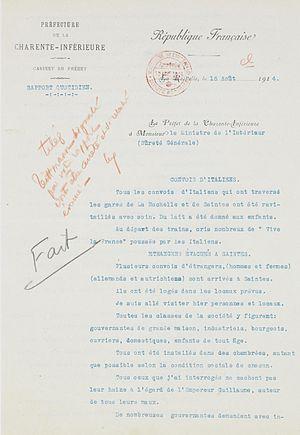
Rapport de Pierre Landrodié, préfet de Charente-inférieure (1909-1918) à Louis Malvy, ministre de l’Intérieur (1914-1917) sur l'évacuation de ressortissants étrangers, 15 août 1914
Louis-Jean Malvy, Louis Malvy, né à Figeac le 1ᵉʳ décembre 1875 et mort à Paris le 10 juin 1949, est un homme politique radical français.